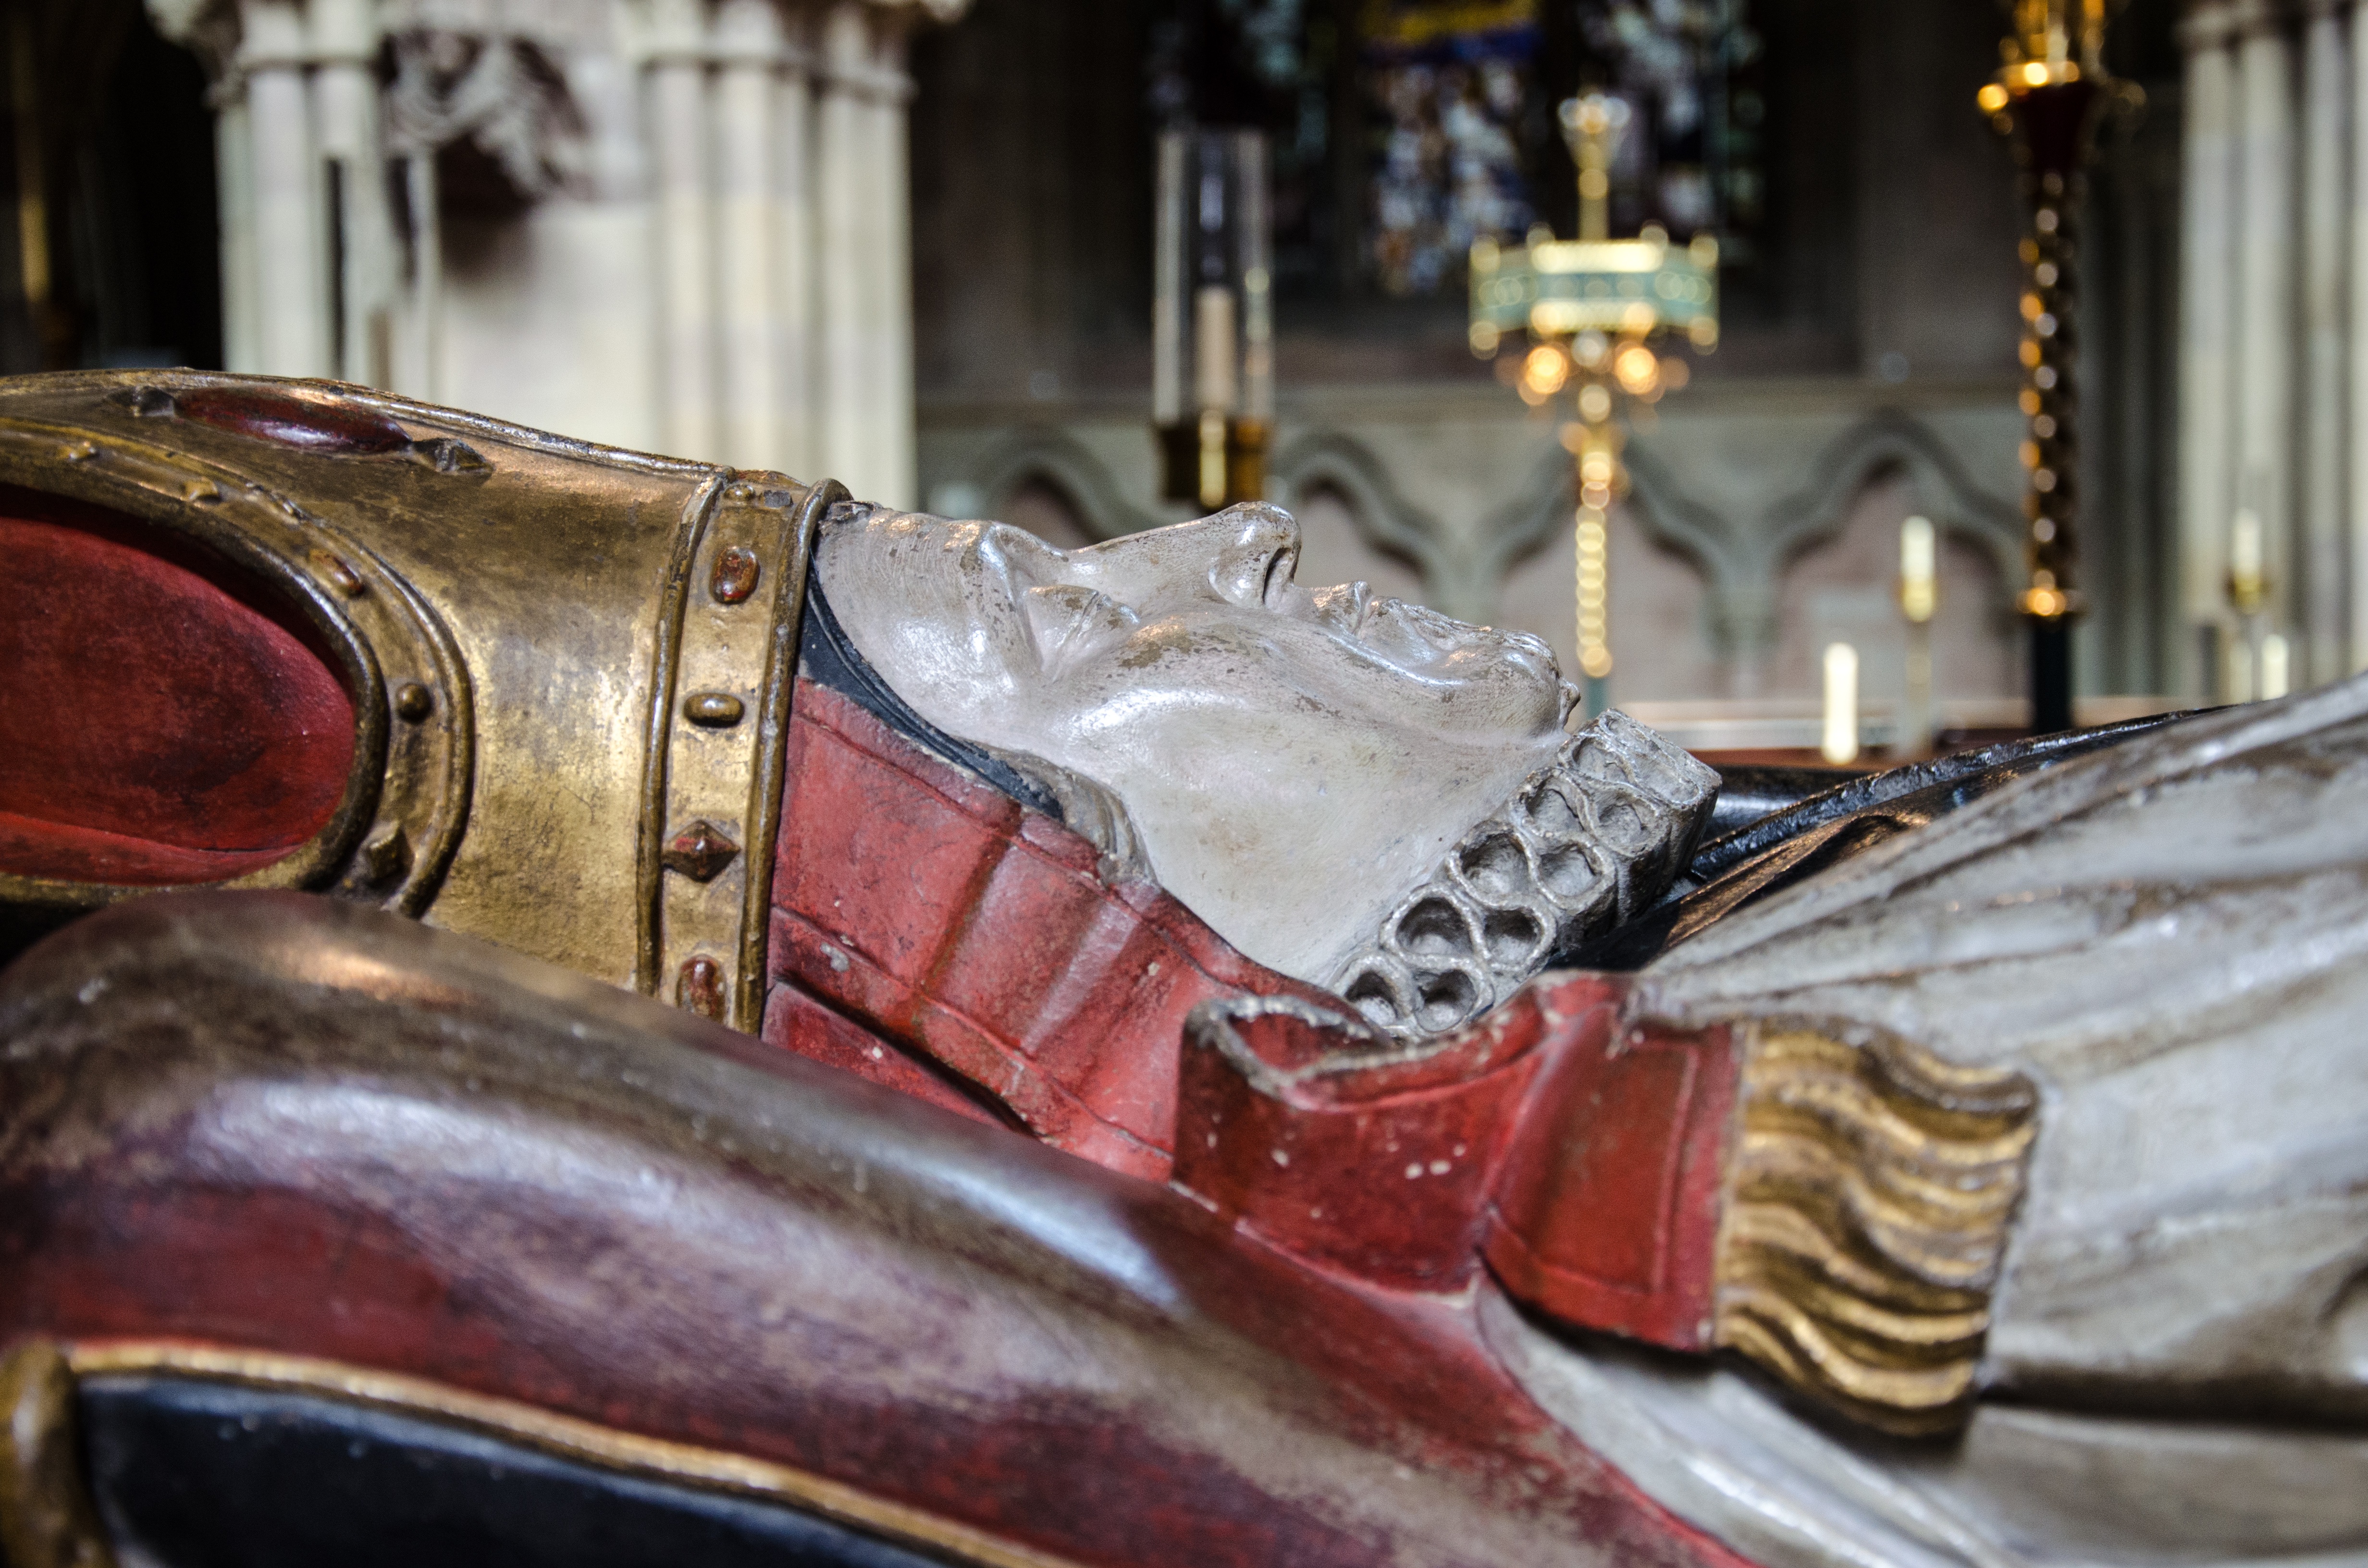
cathedral, england, bishop, footwear, staffordshire, lichfield, mitre, grave monument, anglican church